José Martínez Berasáin

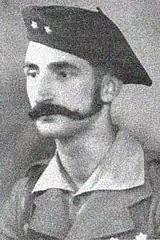
His son, Luis

In 1909 Martínez married a girl from Pamplona, Ramona Erro Cia (1886–1972); she was daughter to Manuel José Erro Ercila, employee of Diputación de Navarra who worked as administrator of self-governmental properties. The couple had 11 children, born between the early 1910s and the late 1920s. None of them became a public figure. Four sons: Luis, Juan Bautista, Alejandro and José Ramón Martínez Erro volunteered to Carlist requeté troops during the civil war. Luis was moderately active within Carlism during the Francoist era and in the 1970s he sided with the progressist faction of Prince Carlos Hugo; José Ramón tried his hand in historiography. Among the grandchildren Luis María Martínez Garate was also an active Huguista militant to become a locally known Basque-Navarrese historian and a ideologue, while Javier Ochoa Martínez is a celebrated bodeguero who developed his own wine brand. Martínez’ nephew was Benito Santesteban Martínez, notorious due to his instrumental role in rearguard repression in Navarre during the early phases of Nationalist rule in the region.